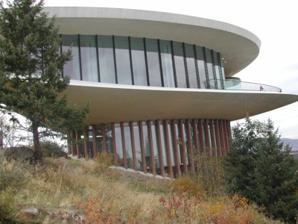
Building: Sculptured House
Country: United States of America
Year built: 1963
Historic house in Colorado, United States United States historic place Deaton Sculptured House U.S. National Register of Historic Places Show map of Colorado Show map of the United States Location Genesee Mountain, Jefferson County, Colorado, US Nearest city Golden, Colorado Coordinates 39°42′2″N 105°16′36″W / 39.70056°N 105.27667°W / 39.70056; -105.27667 Area 15.3 acres (6.2 ha) Built 1963 Architect Charles Deaton Architectural style Modern Movement, Sculptural Expressionism NRHP reference No. 02000385 Added to NRHP February 24, 2004 The Sculptured House , also known as the Sleeper House, is a distinctive elliptical curved house built in Genesee , Jefferson County , Colorado , on Genesee Mountain in 1963 by the architect Charles Deaton . It features prominently in the 1973 Woody Allen sci-fi comedy Sleeper . Background View of house from the west Its architect Charles Deaton described his inspiration: "On Genesee Mountain I found a high point of land where I could stand and feel the great reaches of the Earth. I wanted the shape of it to sing an unencumbered song." Construction The house was built in 1963. Delzell Inc., owned and operated by Clifford M. Delzell, was the original contractor, on an experimental permit. Deaton ran out of money before the house was finished, so he never lived in it. The interior went largely unfinished and was vacant for almost three decades. Deaton died in 1996. In 1999, John Huggins, an entrepreneur and the former head of economic development for Denver , purchased the house. He built a large addition designed by Deaton with Nick Antonopoulos. Huggins commissioned Deaton's daughter Charlee to design the interior, and it was completed in 2003. The house covers 7,700 sq ft (720 m 2 ) over five levels, with five bedrooms and five bathrooms, along with a state of the art kitchen and top level master suite. In 2006, Michael Dunahay, a Denver entrepreneur, purchased the house from Huggins. By late 2010, Dunahay had become delinquent on the nearly $2.8 million outstanding balance of his $3.1 million mortgage, and a foreclosure auction was held on November 10, 2010, where it sold for $1.5 million. The house was sold again in November 2010. In the media The 21st Century , episode "At Home, 2001" — hosted by Walter Cronkite (CBS, 1967) Sleeper (Woody Allen film, 1973) Livin' Large (MTV, 2003) American Guns ( Discovery , 2011) Extreme Cribs (MTV, 2011) Home Strange Home ( HGTV , 2012) See also National Register of Historic Places listings in Jefferson County, Colorado References